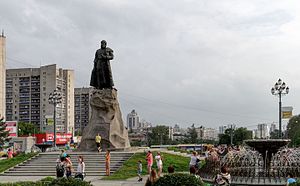
Khabarovsk / Historie
Jerofej Khabarov-monumentet i Khabarovsk
Khabarovsk er en by i Khabarovsk kraj i det Fjernøstlige føderale distrikt i Den Russiske Føderation. Khabarovsk er administrativt center i krajen, og har 616.242 indbyggere.